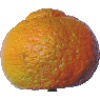
Label: mandarine